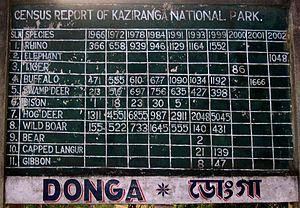
Le parc national de Kaziranga est un parc national situé dans les districts de Golaghat et Nagaon de l'État d'Assam en Inde sur le bord est de l'Himalaya. Ce parc a été classé réserve naturelle en 1908 et est devenu un parc national en 1974. Depuis 1985 il est inscrit sur la liste du patrimoine mondial de l'UNESCO. Les deux tiers de la population de rhinocéros indiens y vivent, soit 2 000 sur les 3 000 existants ; et on y trouve la plus grande densité de tigres au monde, d'où son classement parmi les Tiger reserves en 2006. Le parc abrite également d'importantes populations reproductrices d'éléphants d'Asie, de buffles d'eau et de barasinghas. Kaziranga est en outre classé Zone importante pour la conservation des oiseaux par l'association BirdLife International.